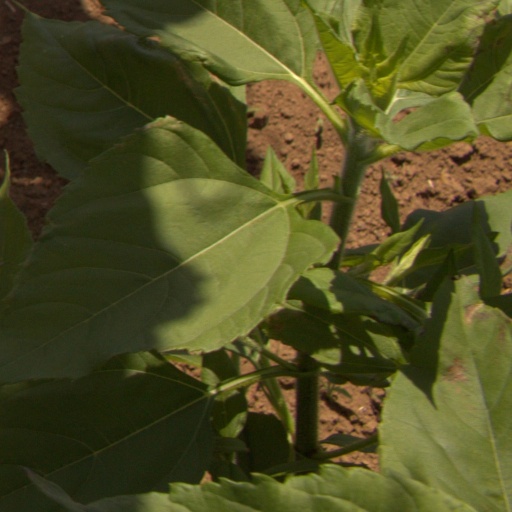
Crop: Jerusalem artichoke